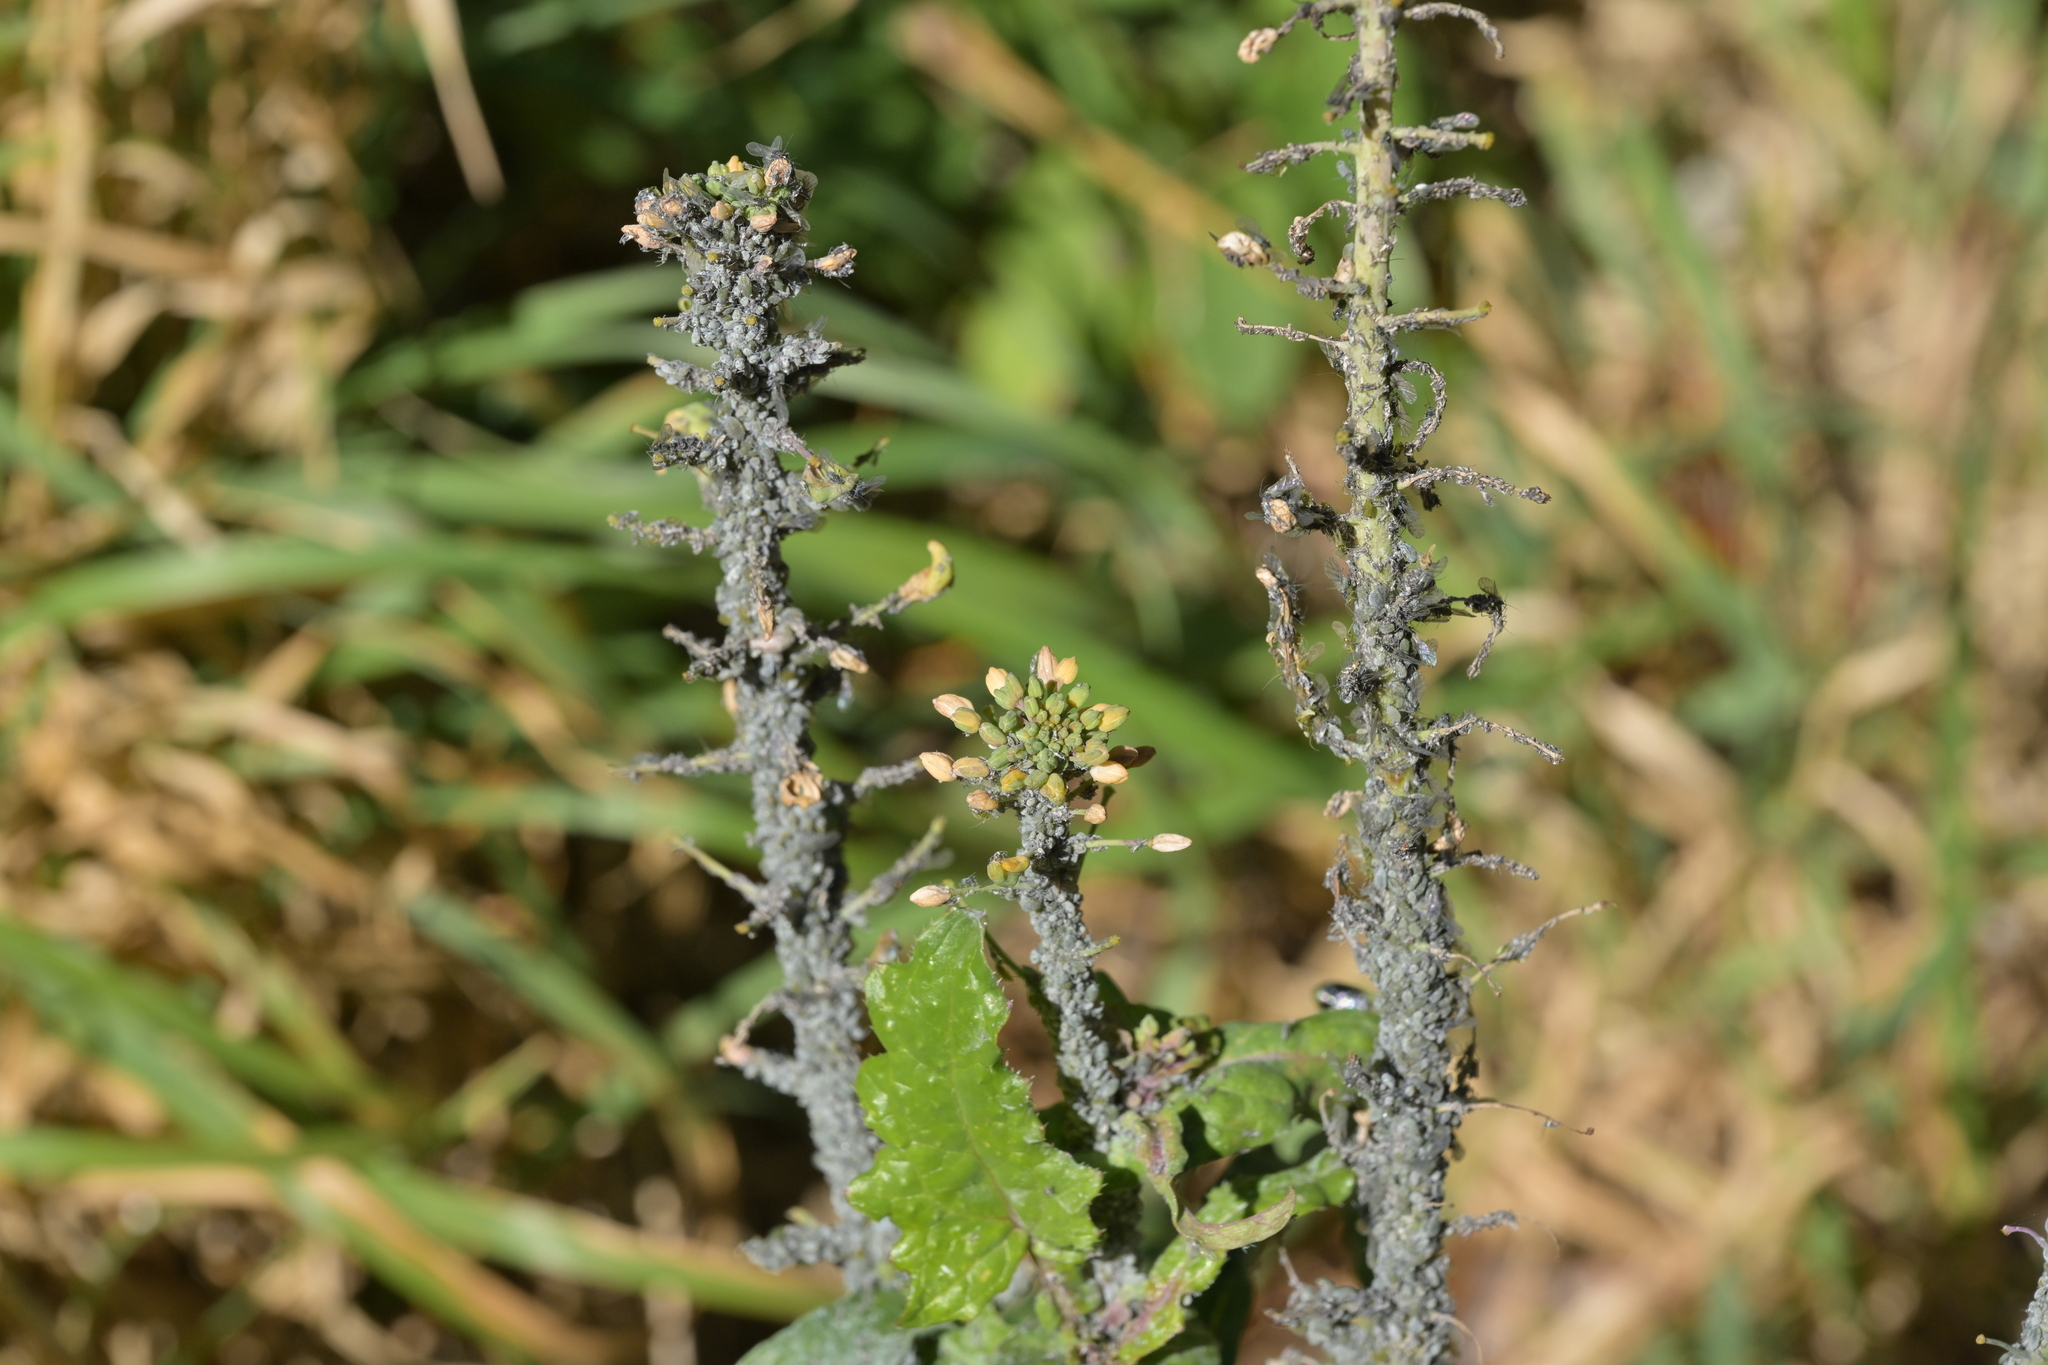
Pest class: cabbage_aphid